Parvinatator

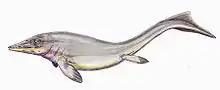
"Grippia longirostris" from the early Triassic is a close relative.

Based on analysis of tooth size relative to the skull width, Parvinatator is estimated to be less than 1 meter long, approximately the same size and general shape of other basal ichthyosaurs, although it is unknown if Parvinatator lacked a dorsal fin like Utatsusaurus and Grippia. Also like other early ichthyosaurs, Parvinatator most likely used an eel-like lateral body movement for propulsion, known as anguilliform. Based on jaw size and tooth shape, Parvinatator is thought to have feed on small fish and cephalopods similarly to other basal ichthyosaurs, as opposed to hard shelled organisms such as mollusks and clams. Ichthyosaurs typically had large eyes suggesting they would hunt in the dark, either at night or in deep water. After the skull's dis-articulated orbit was reconstructed, it matched the approximate shape and typical size of other ichthyosaurs eyes.